Natanael Cano

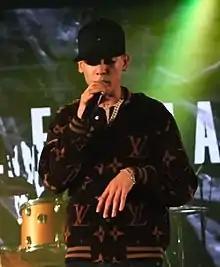
Cano in 2019

Natanael Rubén Cano Monge (born 27 March 2001) is a Mexican rapper, musician and singer. Natanael is known for his fusion of trap music and regional Mexican corridos, known as "corridos tumbados". The idea to fuse the two genres was proposed by Dan Sanchez who wrote Natanael's first corrido tumbado, "Soy el Diablo".